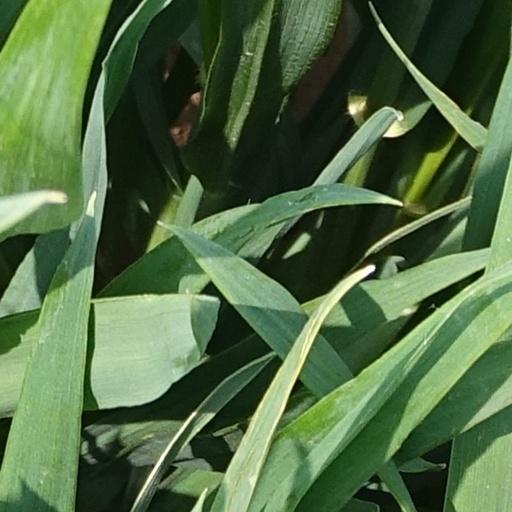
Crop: wheat